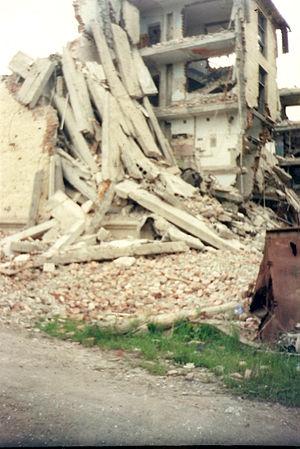
Polina Viktorovna Jerebtsova, née le 20 mars 1985, à Grozny en Tchétchènie, est une poétesse et écrivain russe auteur du Journal de Polina qui a été traduit dans de nombreuses langues européennes.